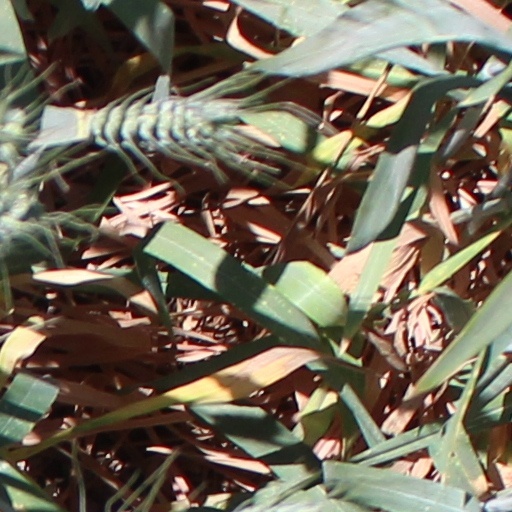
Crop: wheat